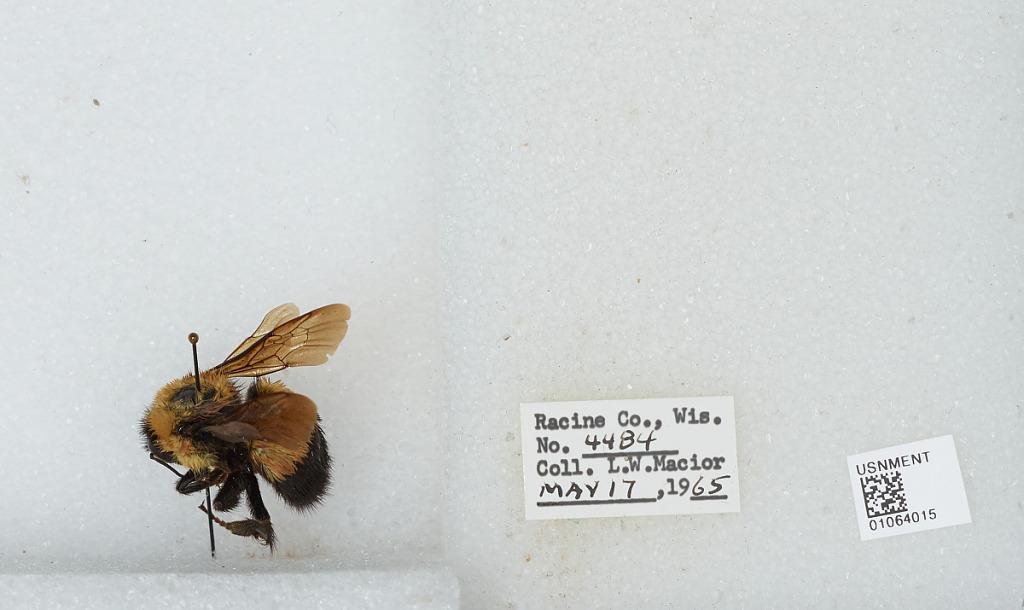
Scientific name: Bombus (Bombus) affinis Cresson
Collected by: L. Macior
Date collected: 1965-5-17
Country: United States
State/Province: Wisconsin
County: Racine
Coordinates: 42.78, -87.76